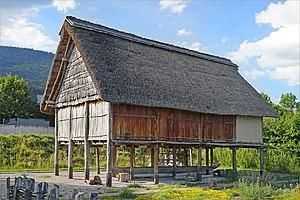
Le site archéologique de Hauterive-Champréveyres est situé sur la rive du lac de Neuchâtel à l'emplacement qui deviendra par la suite le Laténium. Le site, alors encore immergé, est signalé dès 1858 par Ferdinand Keller. À la suite à la correction des eaux du Jura, les occupations humaines préhistoriques des rives du lac de Neuchâtel sont plus amplement dévoilées. La récolte de mobilier archéologique s'accentent à cette époque, mais ce n'est que durant les fouilles de sauvetages programmées dues à la construction de l'autoroute A5 qu'une véritable documentation du terrain est effectuée. Ainsi, sur le lieu-dit Champréveyres, sont mis au jour deux sites paléolithiques de l'époque magdalénienne et azilienne, deux sites néolithiques des civilisations de Cortaillod et de Horgen, ainsi qu'un village du Bronze final.